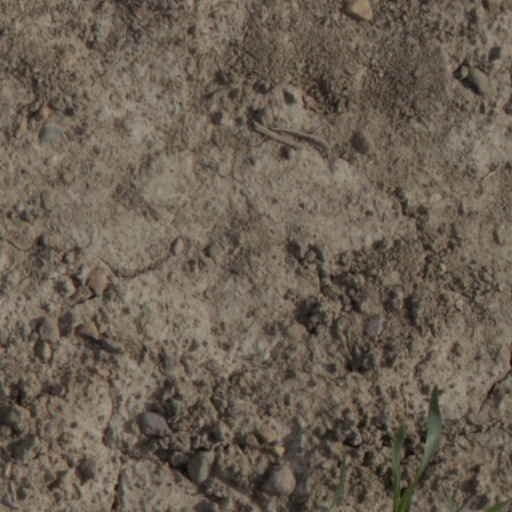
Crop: wheat